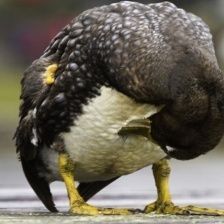
Species: STEAMER DUCK
Scientific name: TACHYERES
ImageNet parent category: drake